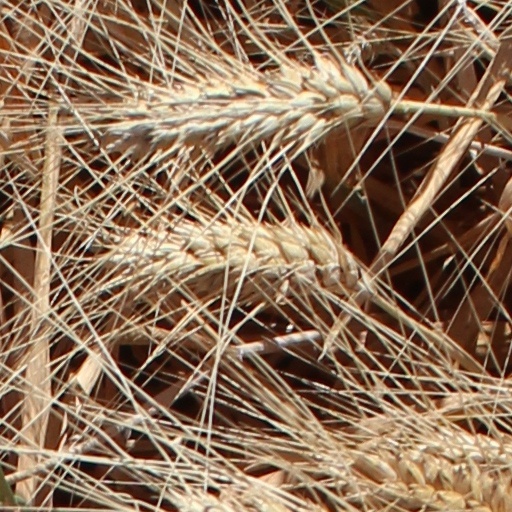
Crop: wheat